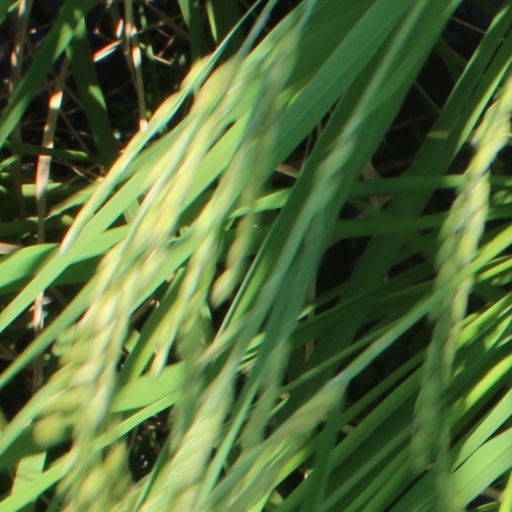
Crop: rice